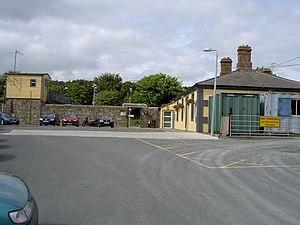
La gare de Wicklow est la gare ferroviaire de Wicklow dans le comté de Wicklow en Irlande.